Artemi Rallo Lombarte

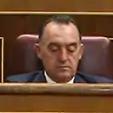
(Artemi Rallo) Sesión control 12.09.2018

Artemi Vicent Rallo Lombarte (born in Castellón de la Plana on 9 August 1965) is a Spanish lawyer, legal scholar, professor of law and politician.